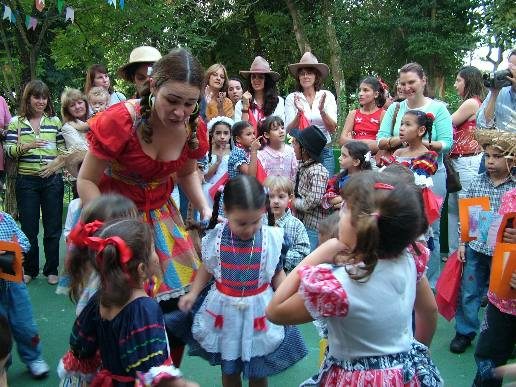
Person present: Yes